British European Airways

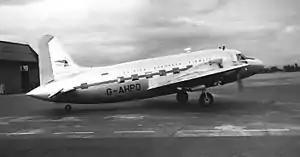
Vickers Viking 1B ("Admiral" class)G-AHPO in BEA's early bare metal finish livery at Manchester, England, in August 1952.

Between August and October 1946, BEA took delivery of the first 11 of an eventual 83 Vickers Viking piston-engined airliners. These were BEA's first new aircraft, which it leased from the UK government. The first Viking revenue service departed Northolt for Copenhagen on 1 September 1946. Compared with the Dakota, the Viking took 35 minutes less to reach Copenhagen from London. Following their introduction on the London–Copenhagen route, Vikings began replacing Dakotas on BEA's services to Amsterdam, Oslo, Stockholm, Gibraltar and Prague.